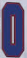
Number: 0